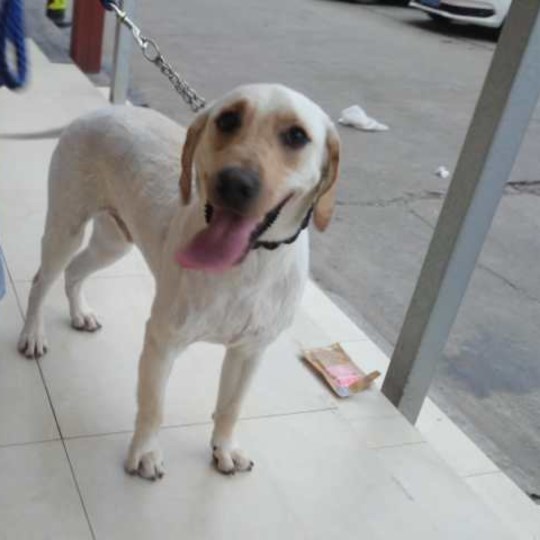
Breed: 3580-n000122-Labrador_retriever